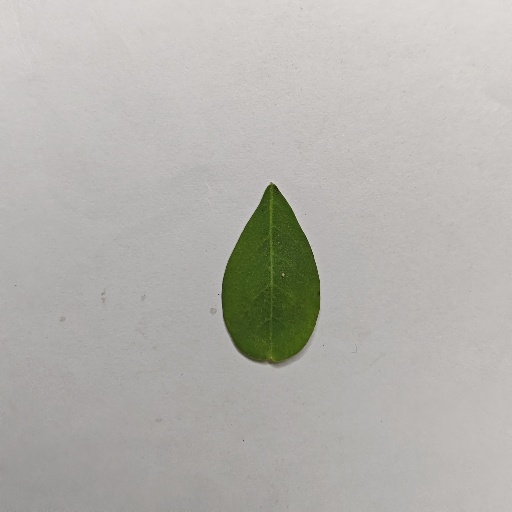
Species: Sojina
Leaf condition: Healthy Leaf